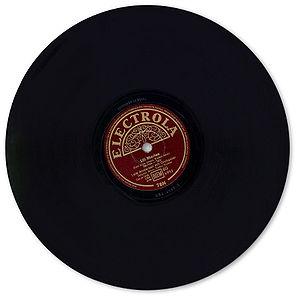
Electrola CE 6993/ORA 4198-2. De premier accueil de la Lili Marlen, 2 août 1939. Italiano: Electrola CE 6993/ORA 4198-2. Prima di registrazione di Lilli Marlen, 2 agosto 1939, Electrola Studio, Berlino. L'etichetta ha subito varianti nelle varie edizioni durante la guerra. In una delle prime edizione è stato anche usato il titolo di Canzone di una giovane sentinella. Română: Prima înregistrare a Lilli Marlen, 2 august 1939, Electrola Studio, Berlin. 日本語: 1939年からドイツのレコード Ελληνικά: Πρώτη εγγραφή του Lili Marlen, 2 Αυγούστου 1939, - Electrola Studio, Βερολίνο
Lili Marleen est une chanson d'amour allemande dont les paroles sont inspirées du poème écrit en avril 1915 par le romancier et poète allemand Hans Leip et publié en 1937 dans son recueil de poèmes Die kleine Hafenorgel.